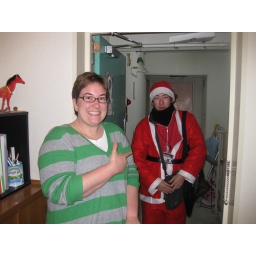
all the pizza royal hat dudes roll around dressed up like santa in the winter! it is AWESOME!